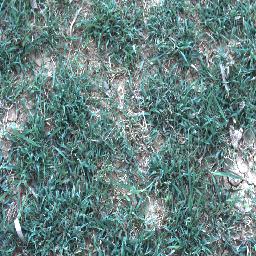
Label: negative